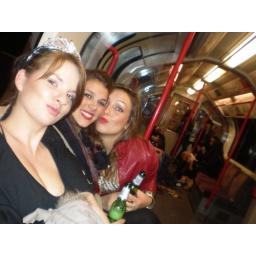
These 2 girls in bright red lippie were great value!